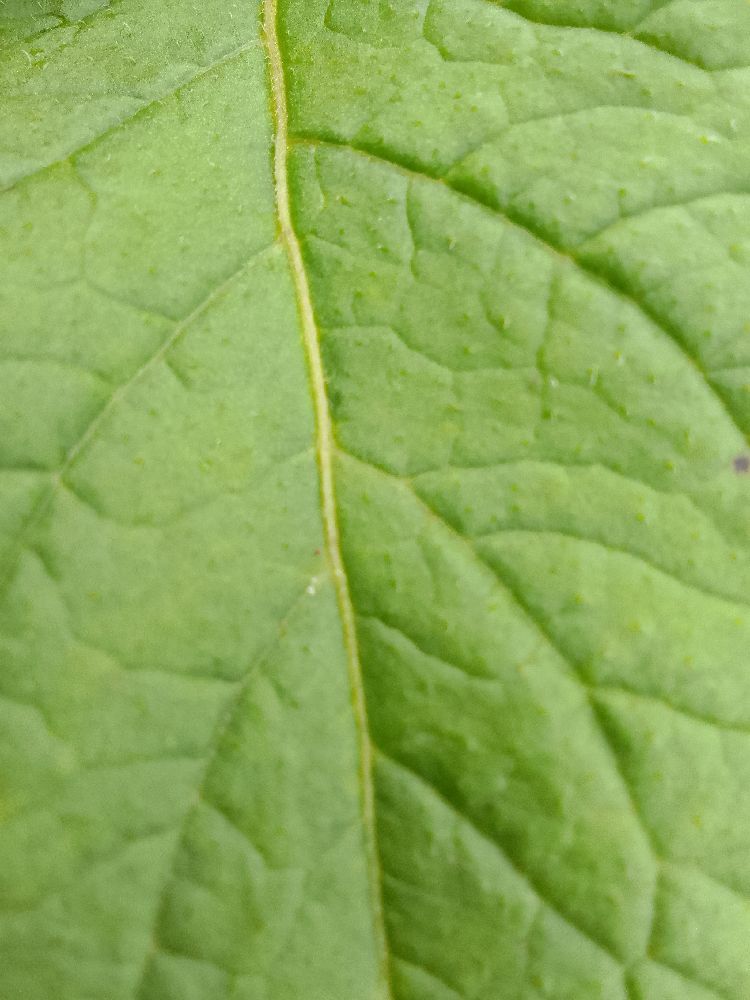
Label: Healthy